Leather

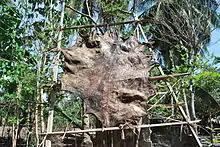
Drying of leather in East Timor

Leather is a strong, flexible and durable material obtained from the tanning, or chemical treatment, of animal skins and hides to prevent decay. The most common leathers come from cattle, sheep, goats, equine animals, buffalo, pigs and hogs, ostriches, and aquatic animals such as seals and alligators.